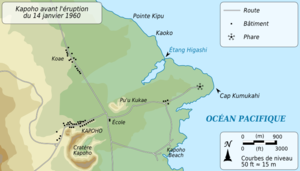
Carte de Kapoho avant l'éruption du 14 janvier 1960, Hawaï, États-Unis
L'éruption du Kīlauea en 1960 est une éruption volcanique qui s'est déroulée du 13 janvier au 19 février 1960 sur le Kīlauea, le volcan le plus actif d'Hawaï, aux États-Unis. Elle fait suite à l'éruption de fin 1959 survenue dans le Kīlauea Iki, à proximité du sommet du volcan. Des fissures s'ouvrent à l'extrémité orientale de l'île d'Hawaï, juste à côté de la localité de Kapoho. Des fontaines de lave en jaillissent et forment une coulée qui progresse dans l'océan Pacifique. La lave menaçant les habitations, plusieurs digues de fortune sont successivement érigées mais elles sont rapidement débordées et Kapoho est finalement détruite. Au sommet du volcan, des séismes frappent les abords de la caldeira et trois effondrements affectent le fond du cratère du Halemaʻumaʻu avec une apparition de la lave, reliquat d'une précédente éruption. Après une éruption d'une durée d'un peu plus d'un mois qui est la troisième plus puissante du Kīlauea au XXᵉ siècle, la lave a recouvert plus de 10 km² de superficie, dont 2 km² gagnés sur la mer, et a avancé le cap Kumukahi, le point le plus oriental de l'île d'Hawaï, un peu plus vers l'est.